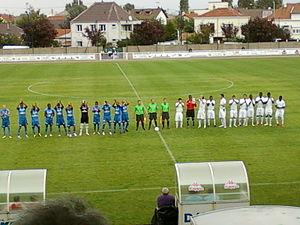
Présentation des équipes lors du match JA Drancy - Auxerre B du 04 septembre 2011 au stade Charles-Sage
L'Association de la jeunesse auxerroise est un club de football français basé à Auxerre et fondé en 1905. Il est présidé depuis mai 2017 par Francis Graille.